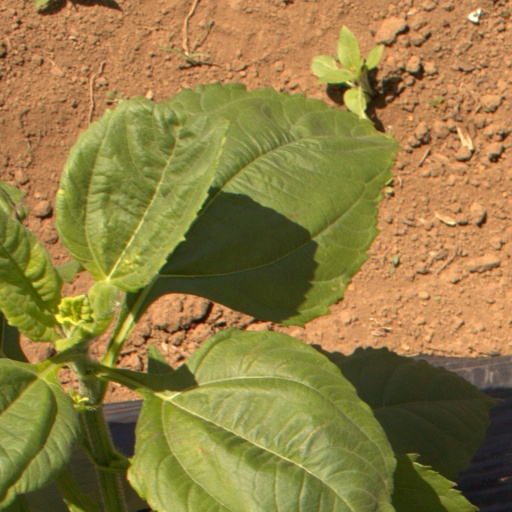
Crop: Jerusalem artichoke